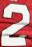
Number: 2